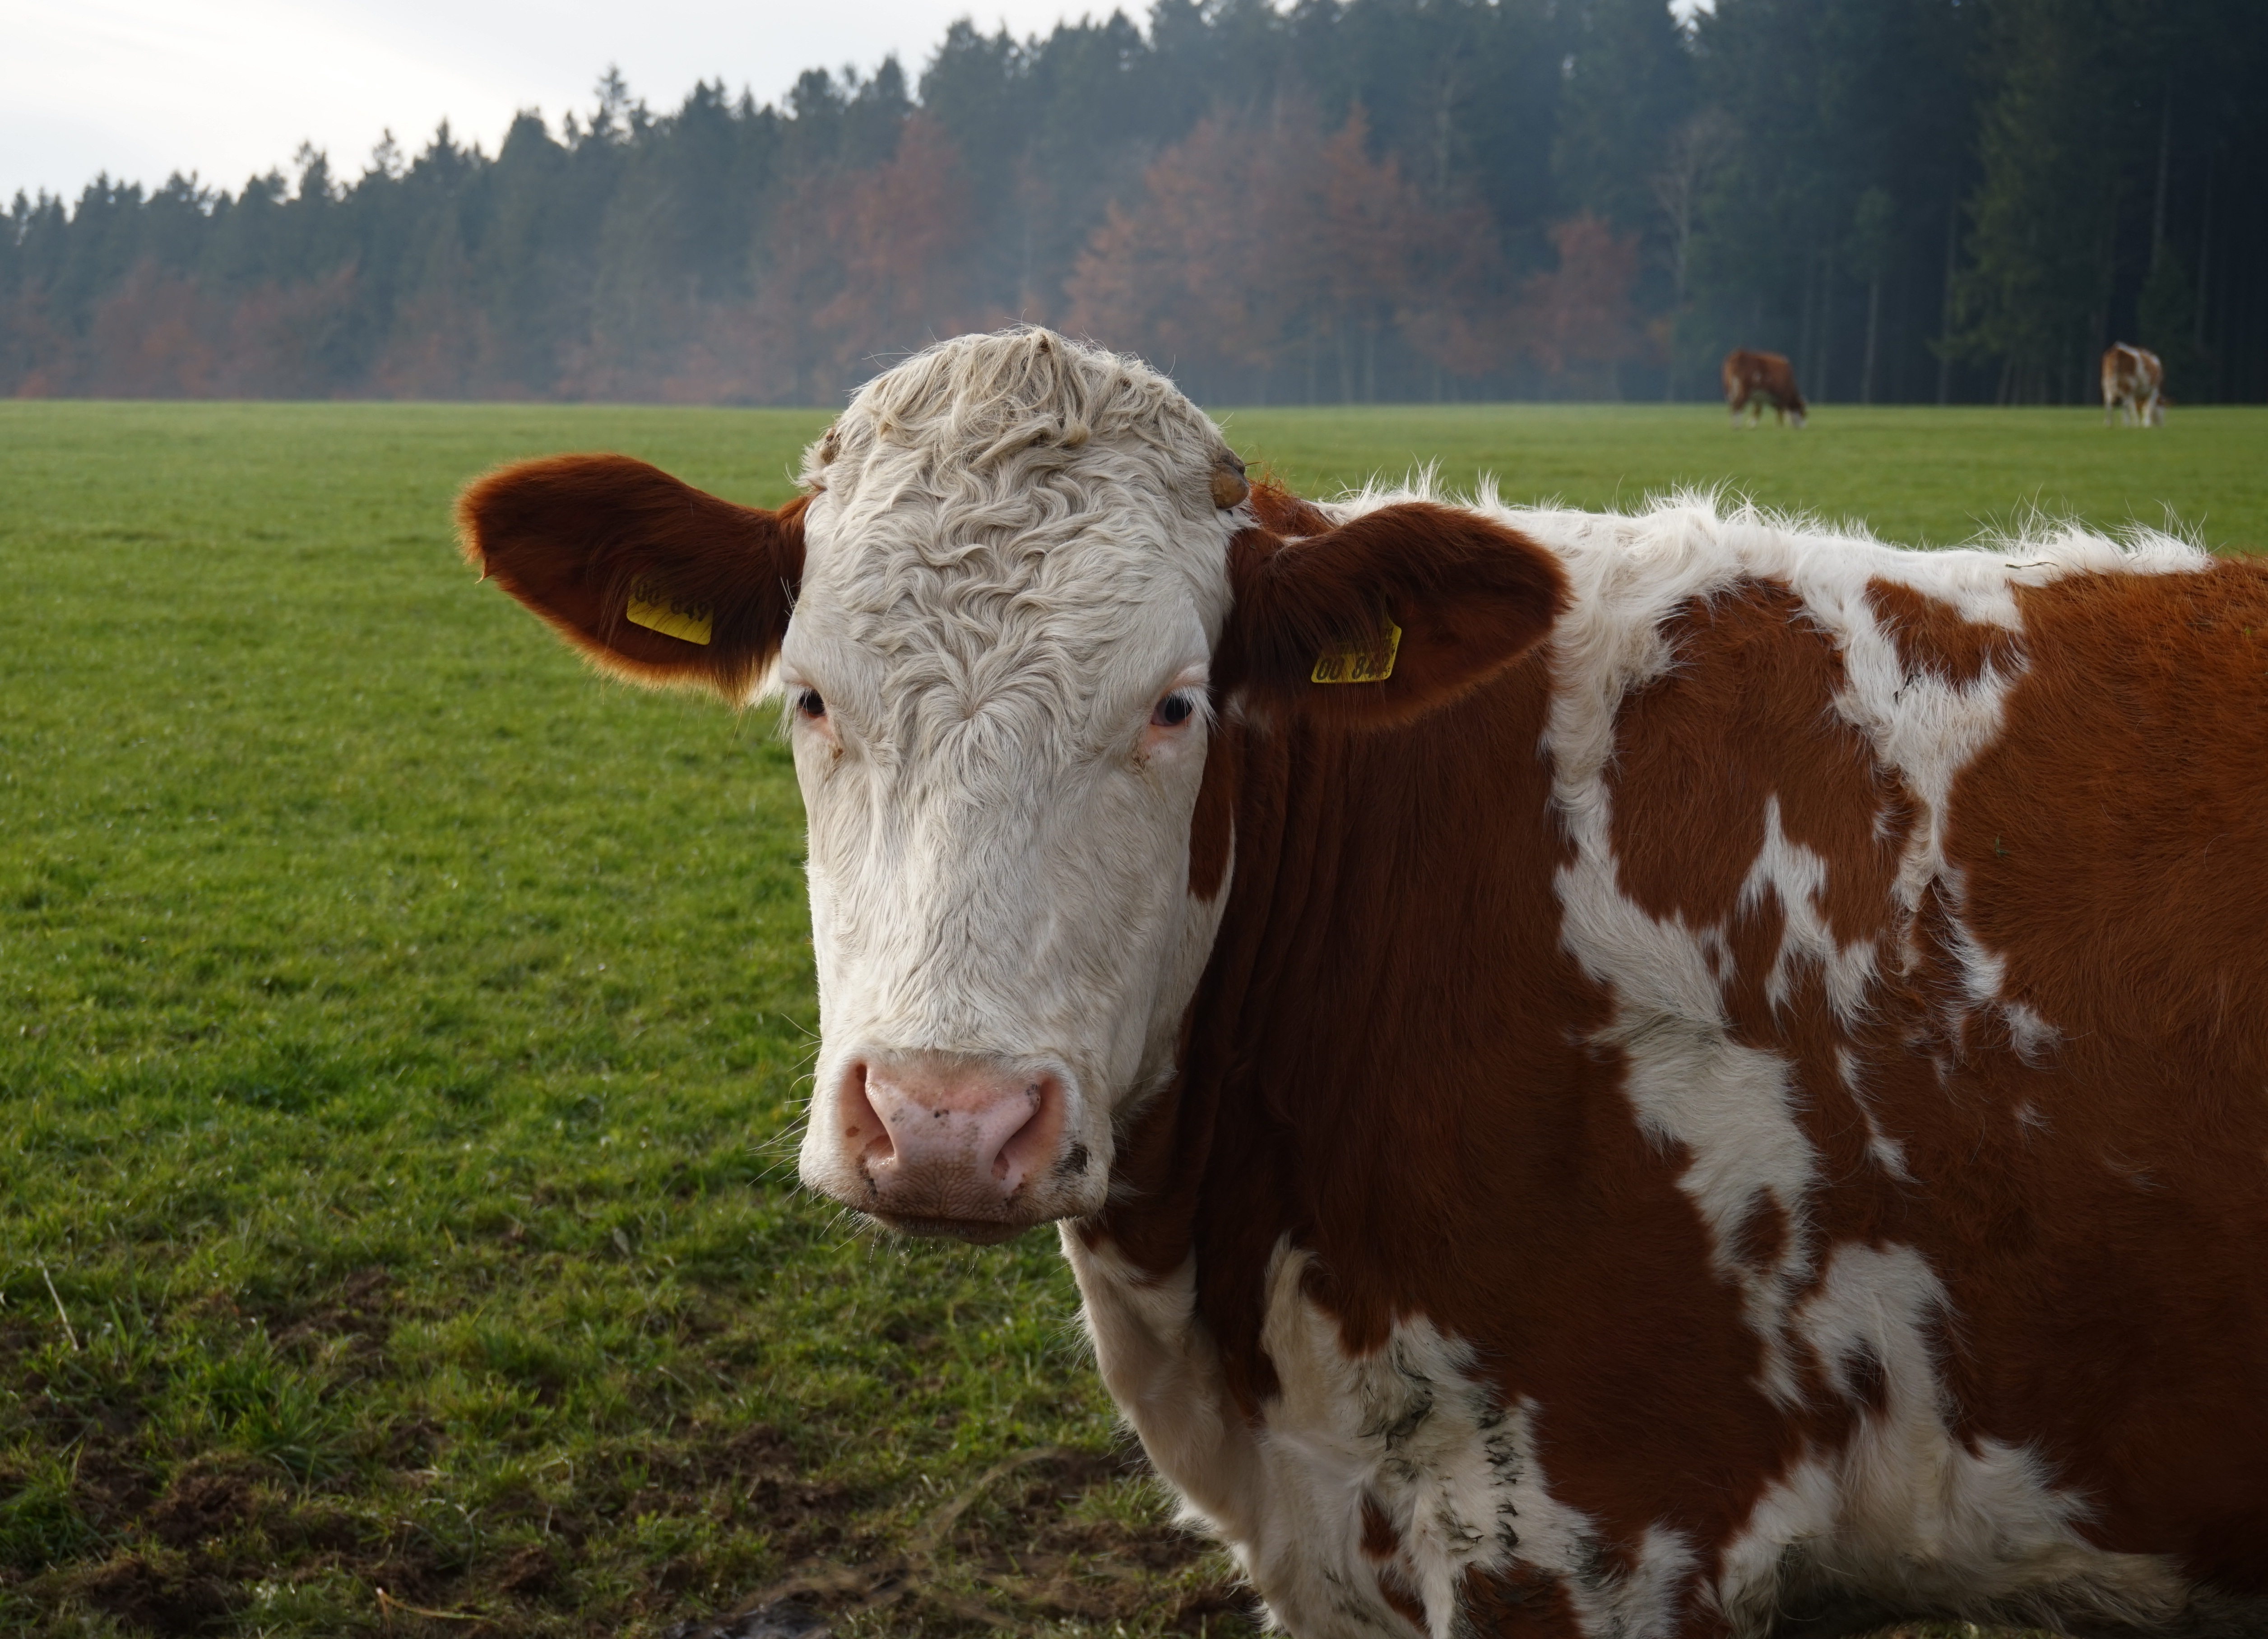
landscape, tree, nature, forest, grass, field, farm, meadow, view, animal, flock, live, fur, portrait, green, cow, pasture, grazing, autumn, mammal, agriculture, fir, beef, leaves, bull, face, spruce, grassland, vegetation, creature, ruminant, biological, ox, rural area, bio, flat land, dairy cow, cattle like mammal, texas longhorn